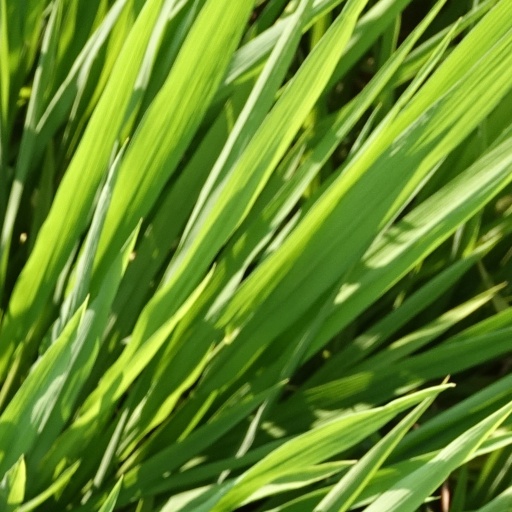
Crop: rice